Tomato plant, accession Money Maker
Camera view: horizontal (90 deg, fisheye); turntable rotation: 300 degrees
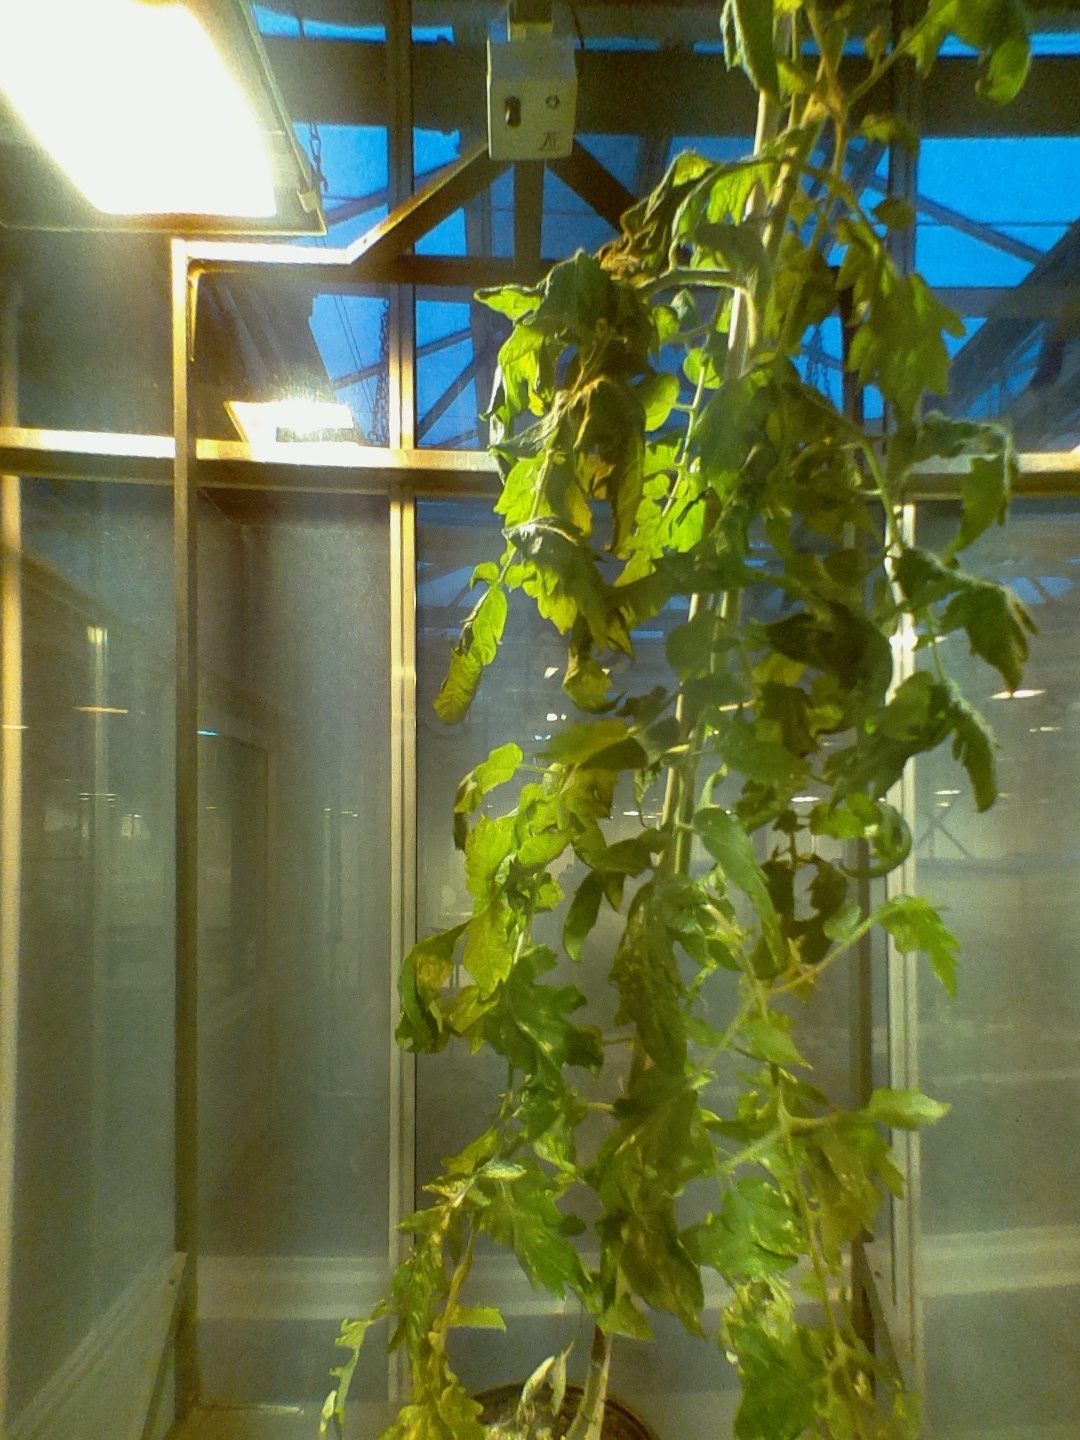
BBCH growth stage 72: 20%-30% of final fruit size